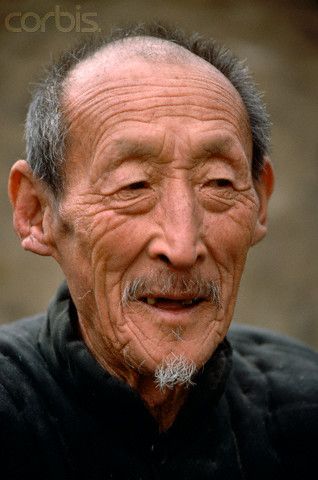
Portrait style: Real Portrait